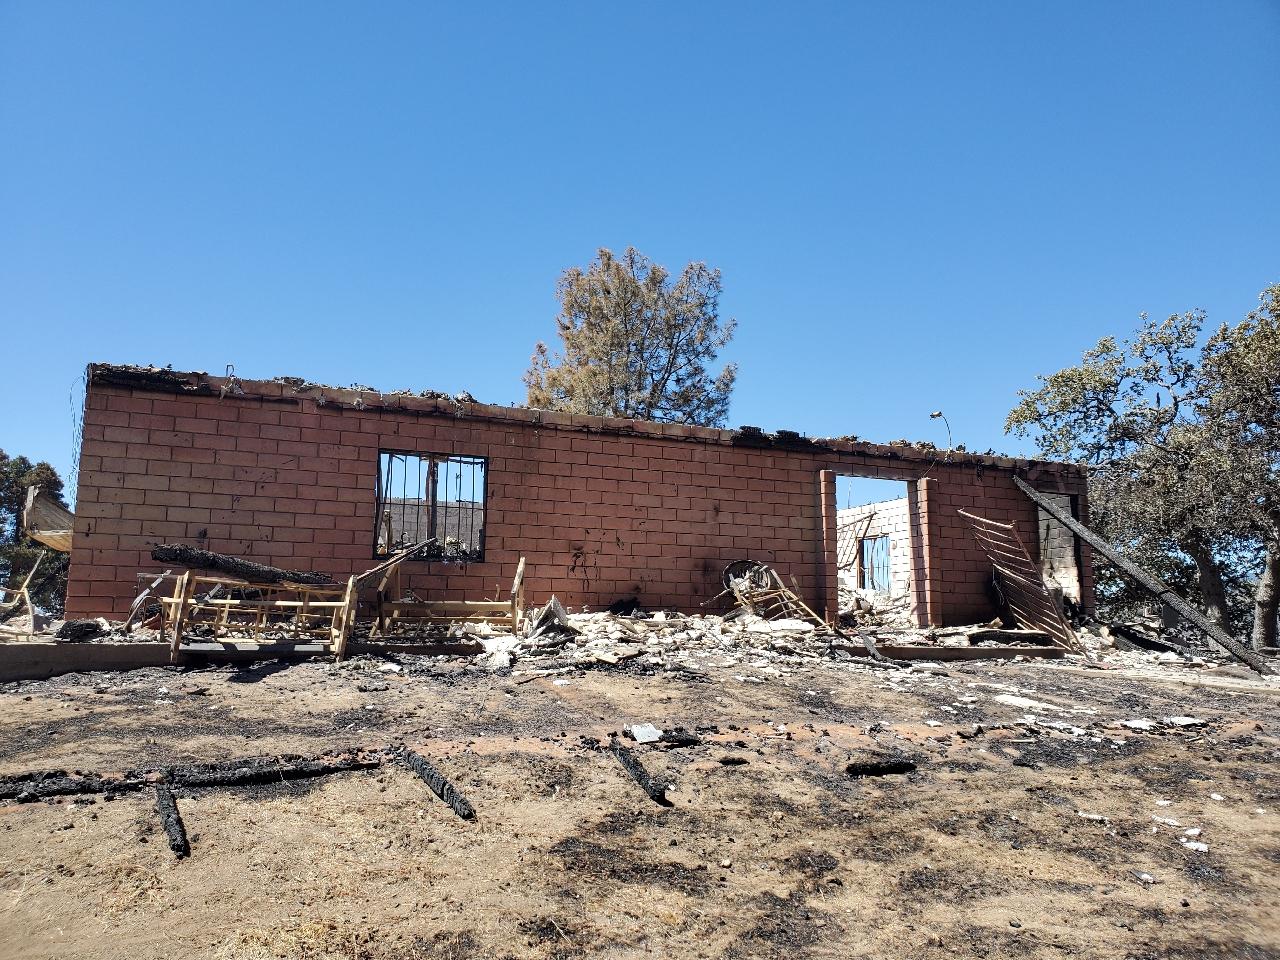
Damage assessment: destroyed